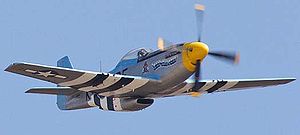
P-51 Mustang
P-51 Mustang i luften
P-51 Mustang er et amerikansk jagerfly, bygget af North American.